Manly Tram Depot

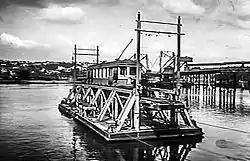
Tram crossing The Spit on a punt

Manly Depot served the isolated Manly lines. It opened in 1903, being rebuilt in 1911 for electric trams. It closed as a tram depot, along with the network on 30 September 1939. The shed continued to be used as a bus depot, and in 1947 the remaining steam tram sheds were demolished, while the electric tram sheds were modified for use as a bus depot and subsequently adapted for commercial use being a car dealership and later retail markets.